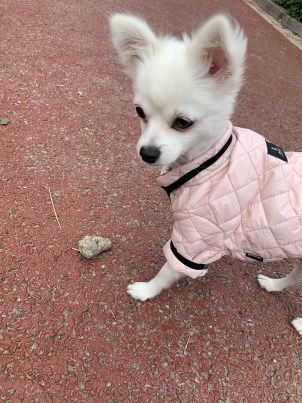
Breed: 1936-n000005-Pomeranian